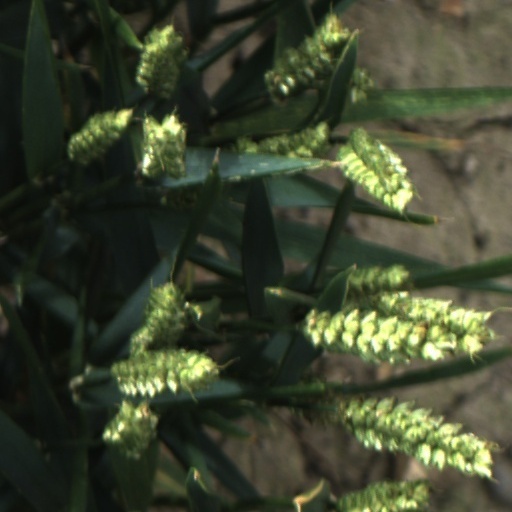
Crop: wheat